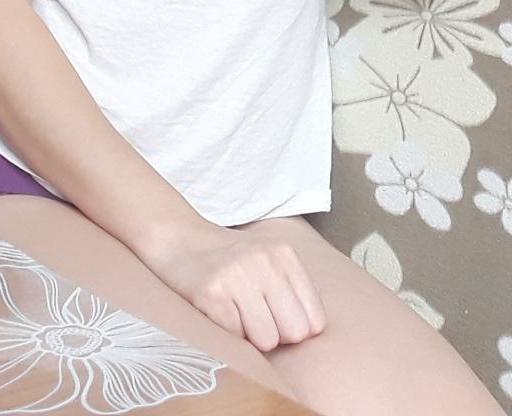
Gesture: no_gesture